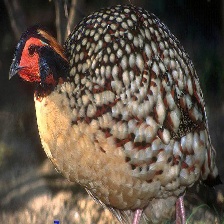
Species: CABOTS TRAGOPAN
Scientific name: TRAGOPAN CABOTI